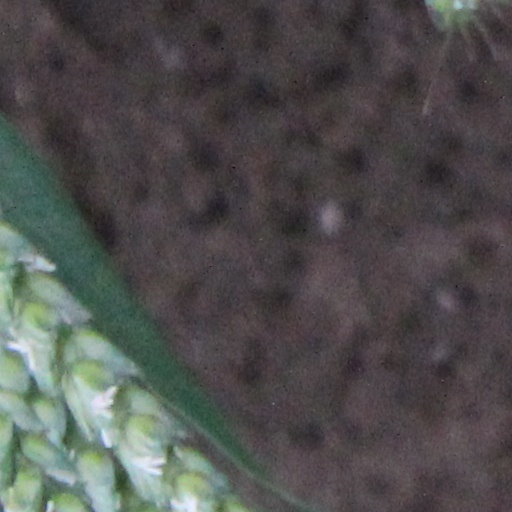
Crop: wheat